D. Del Reverda-Jennings

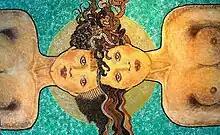
"I Am Not My Hair" by D. Del Reverda-Jennings

D. Del Reverda-Jennings is an American interdisciplinary artist and curator based in Indianapolis, Indiana known for her paintings and mixed media pieces. Del Reverda-Jennings has exhibited work across the United States, including at the Cincinnati Art Museum and the Indianapolis Museum of Contemporary Art.